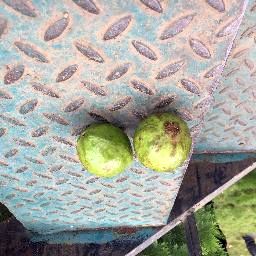
Fruit: Guava
Quality: Good